Construction 3D printing

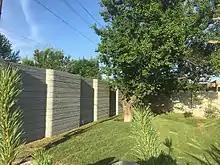
Craft Fence by ConcreteFlow

Tests of 3D printing of an architectural structure with simulated lunar material have been completed, using a large vacuum chamber in a terrestrial lab. The technique involves injecting the binding liquid under the surface of the regolith with a 3D printer nozzle, which in tests trapped -scale droplets under the surface via capillary forces. The printer used was the D-Shape.